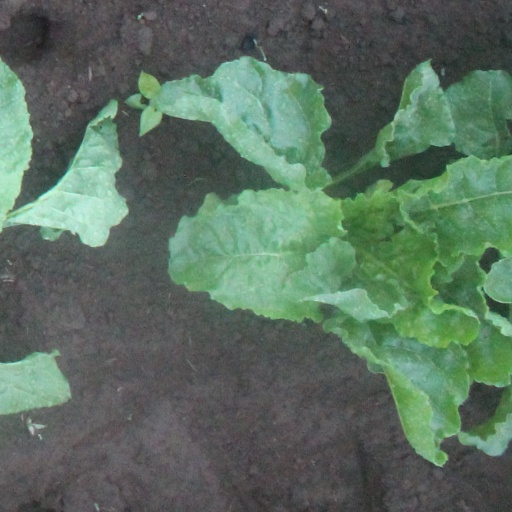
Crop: sugar beet